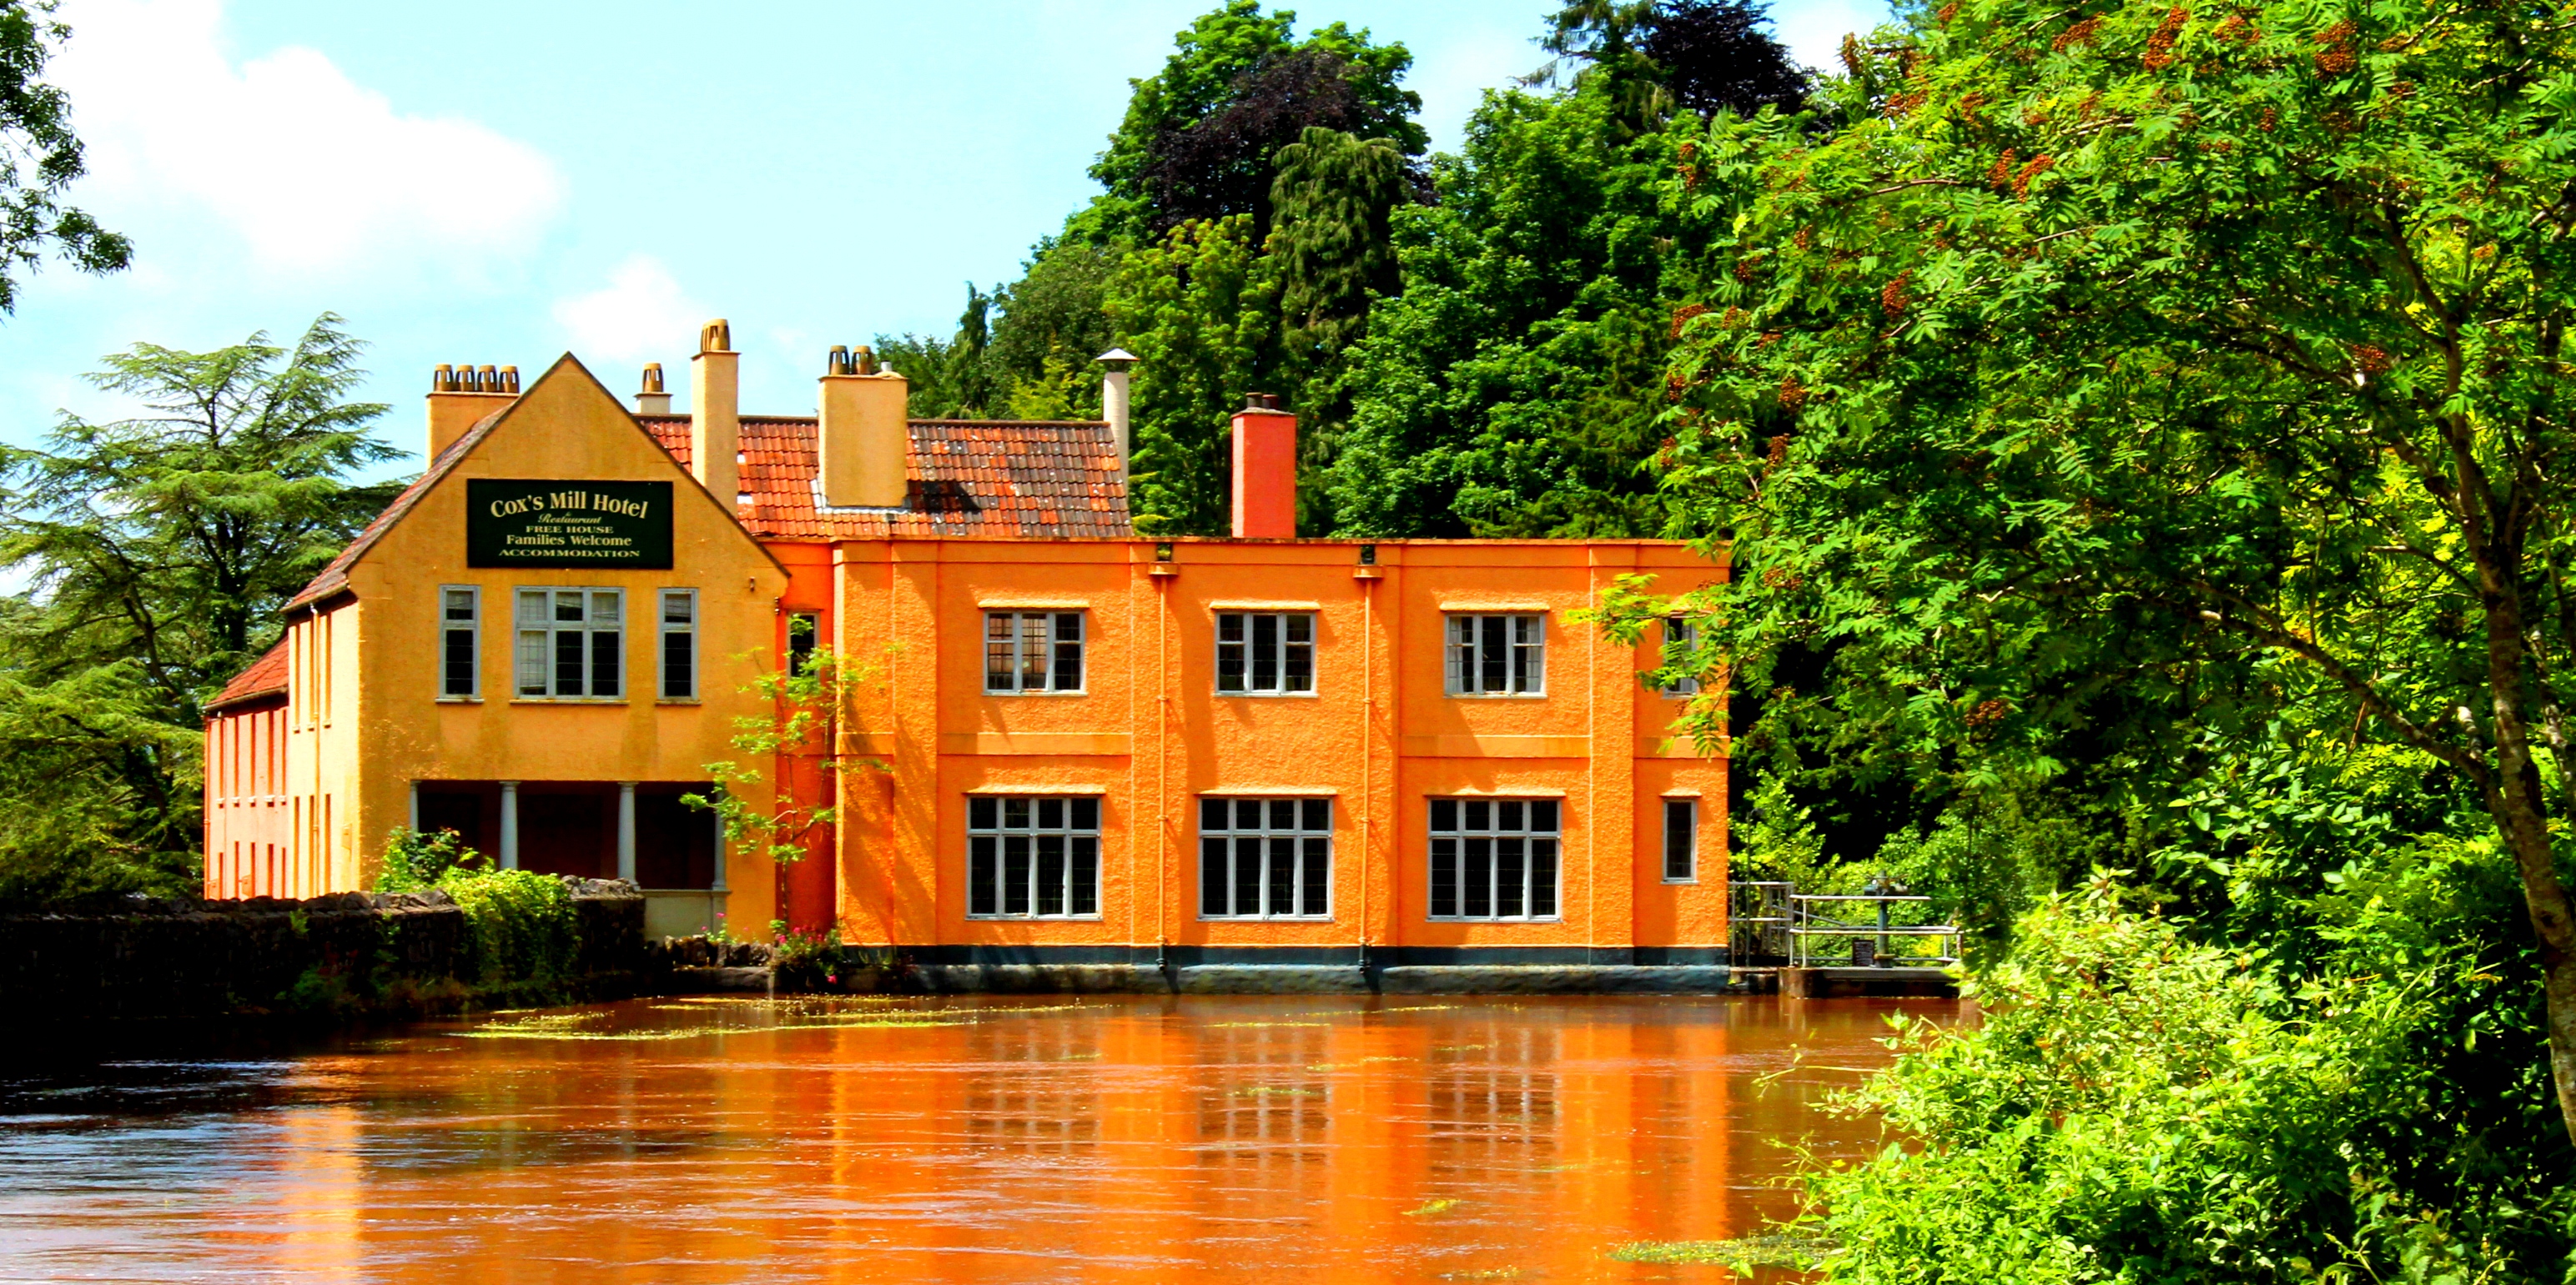
abstract, architecture, mansion, house, building, home, facade, property, contrast, gorge, waterway, colour, 2012, mill, hotel, estate, dailyshoot, saturation, anawesomeshot, weir, somerset, cheddar, coxs, cheddargorge, coxsmill, residential area